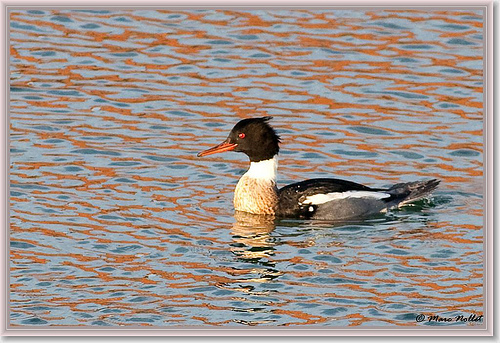
the bird has sharp pointed beak, with black throat and crown and black wings with two wingbars.
this bird has black head including crown and eyepatch as well as a long orange bill with black coverts too.
a large bird with a black head and long orange beaka large bird with black crown, white throat, red eye and black back.
this bird has a long slender orange bill with a bright white neck and a black crown.
this bird is white with black and has a long, pointy beak.
this bird has a belly that is gray with gray secondariesthe bird is large with a pointed bill, has red eyes and the head is black.
this bird has a black crown with long narrow orange bill and white throat.
this bird has a brown crown and bright red eyering color
Species: Red Breasted Merganser